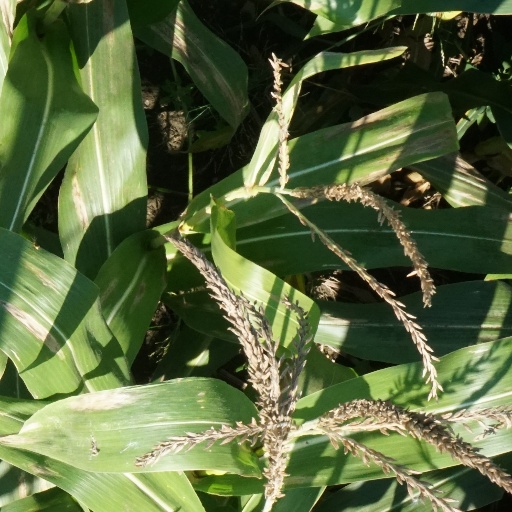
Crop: maize; corn